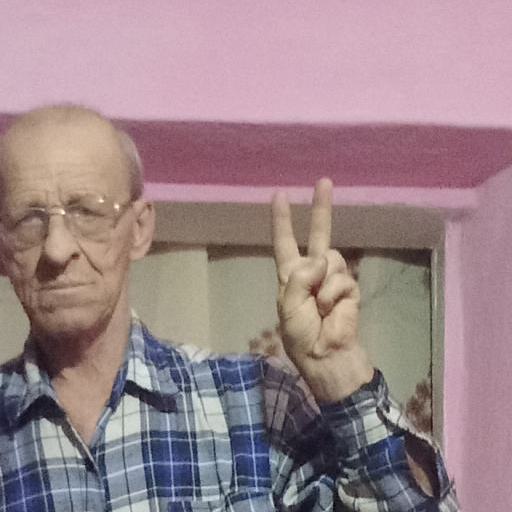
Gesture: peace